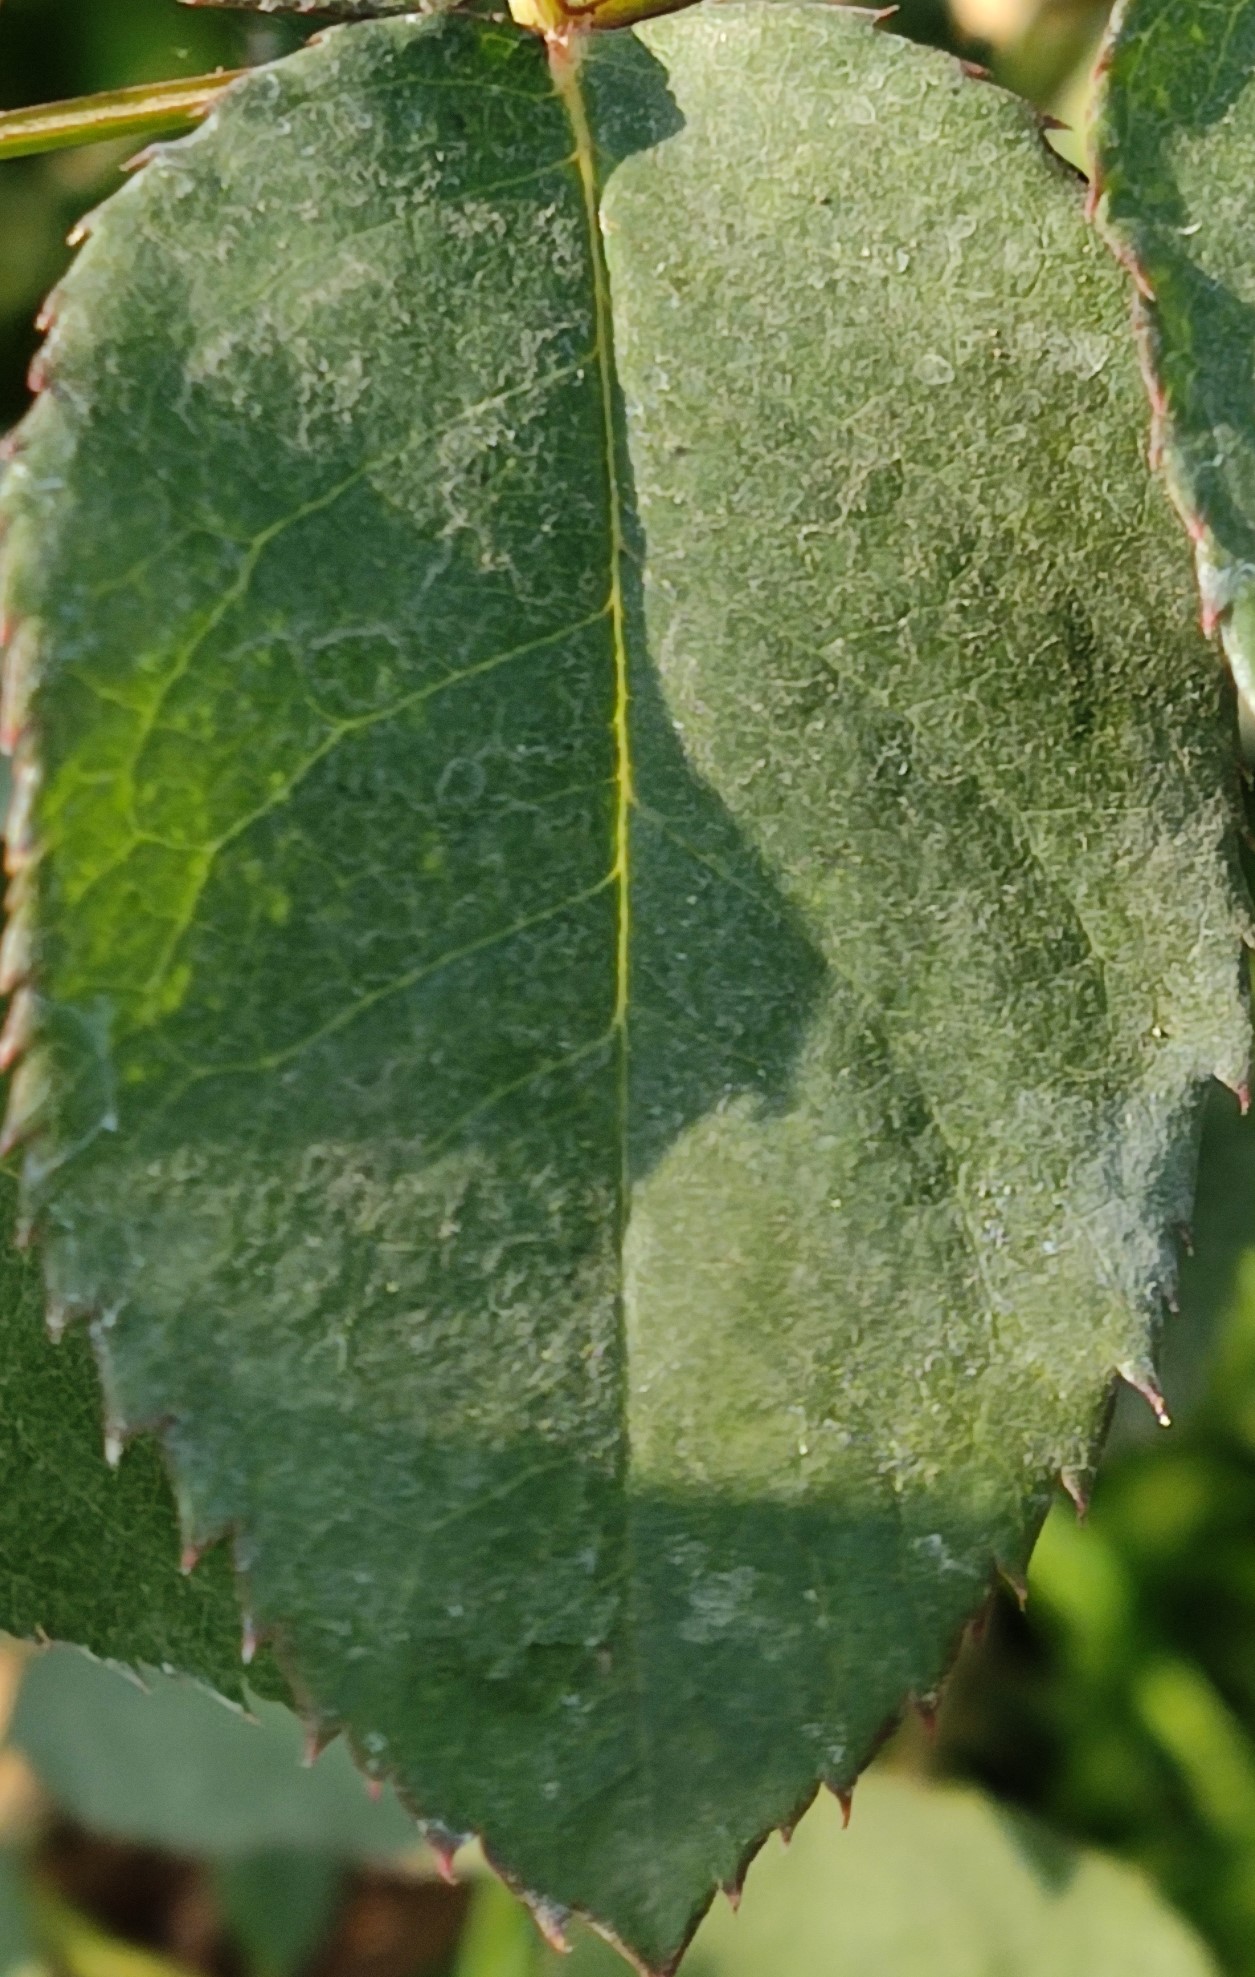
Label: Fresh Leaf